American Promise (organization)

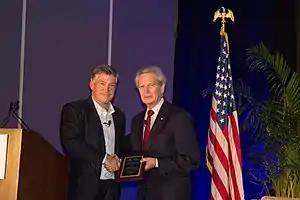
Jeff Clements (left), President of American Promise, presenting Congressman Walter Jones with a Congressional Leadership Award

Since 2016, American Promise has hosted the National Citizen Leadership Conference, which draws hundreds of citizen advocates from across the country to Washington, D.C., for discussion, training, and a citizen lobbying day on Capitol Hill. Prominent speakers have included Republican National Committee Chairman Michael Steele, U.S. Rep. Jared Golden, historian and political commentator Doris Kearns Goodwin, U.S. Sen. Alan Simpson, actor Evangeline Lilly, Col. Lawrence Wilkerson, businessman and politician Andrew Yang, and U.S. Rep. Dean Phillips.